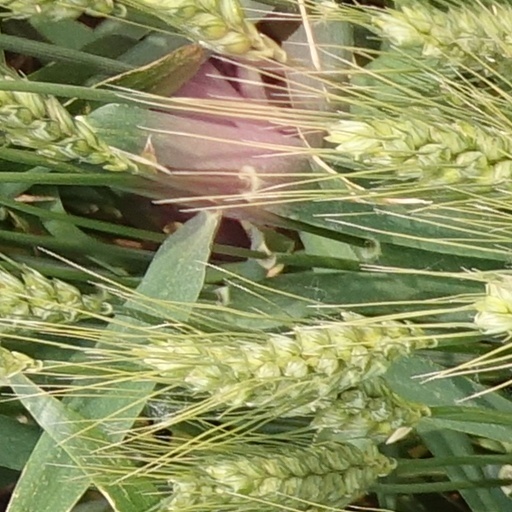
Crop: wheat